Peñarol

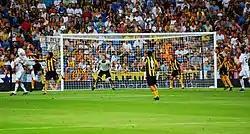
Peñarol in a friendly match with Real Madrid in the Santiago Bernabéu, August 2010

After beginning the 1980s with a third-place finish in 1981, Peñarol won the Uruguayan Championship with Fernando Morena and Rubén Paz (the tournament's top scorer). The next season the club again won the Copa Libertadores, defeating Cobreloa of Chile 1–0 on a goal from Fernando Morena (the tournament's top scorer with seven goals) in the game's final minutes. Later that year the club won the Uruguayan championship and its third Intercontinental Cup, defeating Aston Villa 2–0.